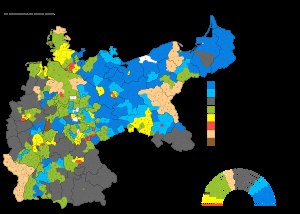
Valget i Tyskland 1887
Kort over stemmefordelingen
Valget i Tyskland 1887 blev afholdt den 21. februar 1887 og var det 7. føderale valg i Tyskland efter den tyske rigsgrundlæggelse.